Adolf Kozieradski

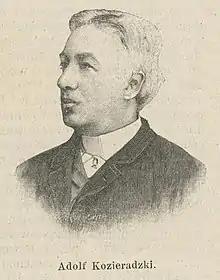
Adolf Kozieradski

Adolf Kozieradski (30 June 1835 - 14 November 1901) was a Polish operatic bass-baritone. He notably created the role of Miecznik in the world premiere of Stanisław Moniuszko's "The Haunted Manor" at the Great Theatre, Warsaw in 1865.